Oxford County, Ontario

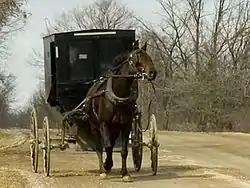
Old Order Mennonite resident of Oxford County

The Census Commissioner for Oxford County in 1852, Thomas Shenston, compiled elaborate statistics from census records and published the results in a book that year, the first ever to give a detailed examination of the county.